Question: What color are the carrots?
Tambaya: Wani launi ne karas ɗin?
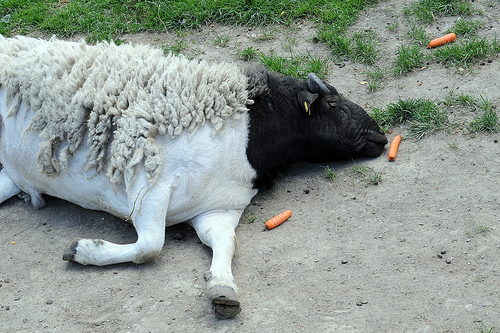
Answer: Orange.
Amsa: Launin lemo.